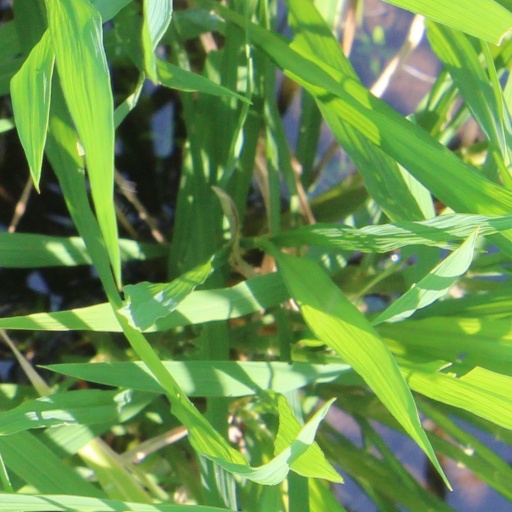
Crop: rice